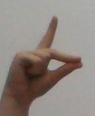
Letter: ta